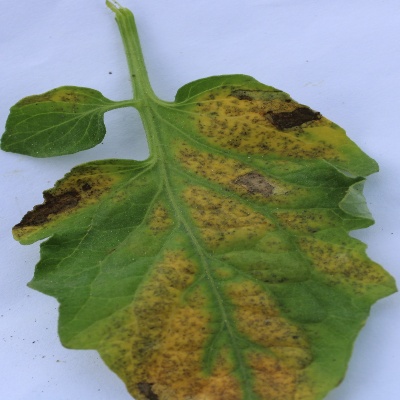
Crop: Tomato
Condition: septoria leaf spot